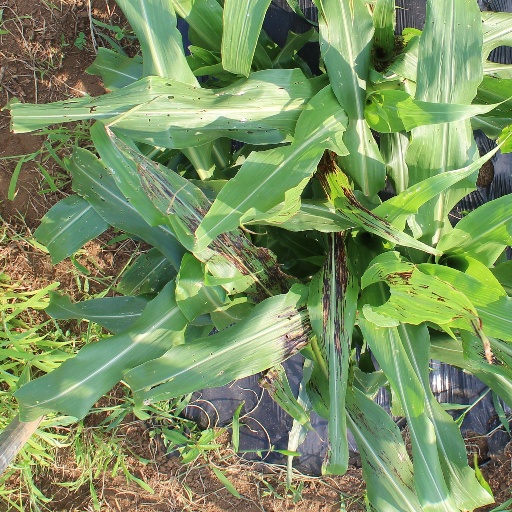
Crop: sorghum